Greeba Bridge

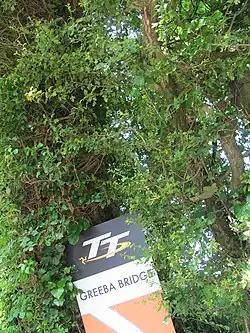

Greeba Bridge is situated between the 6th milestone and 7th road milestones on the primary A1 Douglas to Peel road and the junction with the Greeba Mill Road in the parish of Kirk German in the Isle of Man.